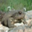
Label: frog